Police

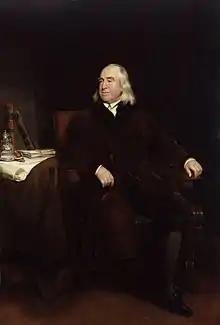
Jeremy Bentham, philosopher who advocated for the establishment of preventive police forces and influenced the reforms of Sir Robert Peel

In Colonial America, the county sheriff was the most important law enforcement official. For instance, the New York Sheriff's Office was founded in 1626, and the Albany County Sheriff's Department in the 1660s. The county sheriff, who was an elected official, was responsible for enforcing laws, collecting taxes, supervising elections, and handling the legal business of the county government. Sheriffs would investigate crimes and make arrests after citizens filed complaints or provided information about a crime but did not carry out patrols or otherwise take preventive action. Villages and cities typically hired constables and marshals, who were empowered to make arrests and serve warrants. Many municipalities also formed a night watch, a group of citizen volunteers who would patrol the streets at night looking for crime and fires. Typically, constables and marshals were the main law enforcement officials available during the day while the night watch would serve during the night. Eventually, municipalities formed day watch groups. Rioting was handled by local militias.